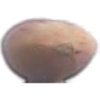
Label: hazelnut